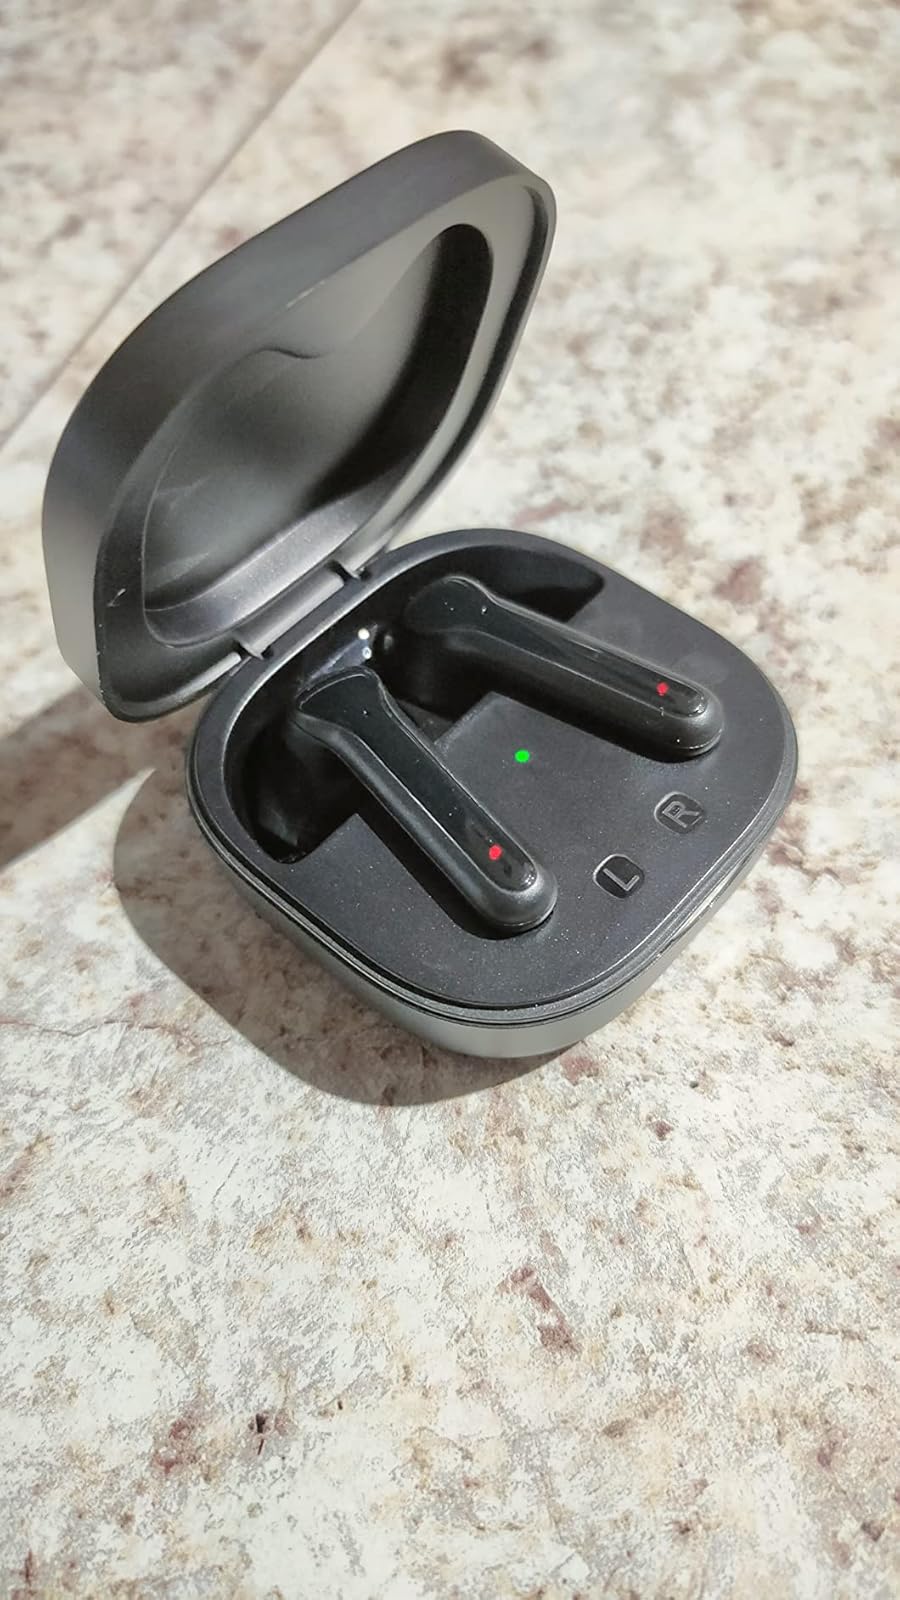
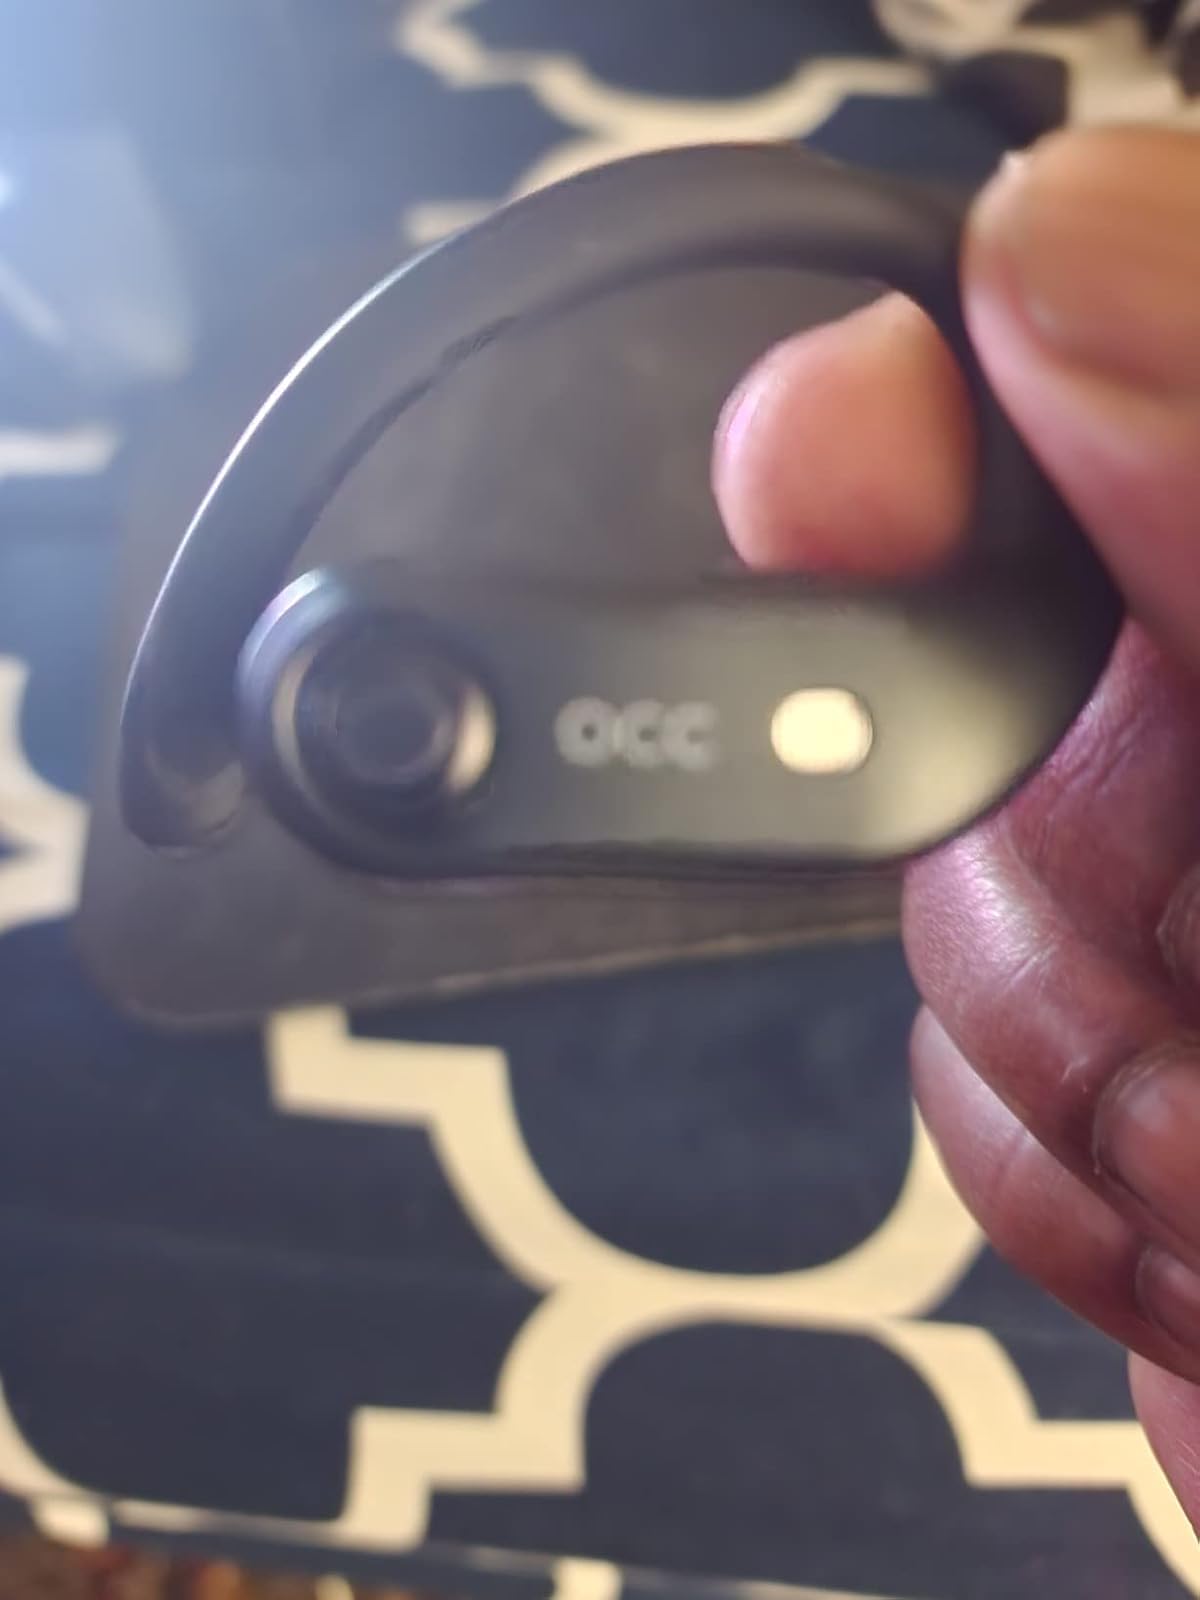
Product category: earbuds
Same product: no